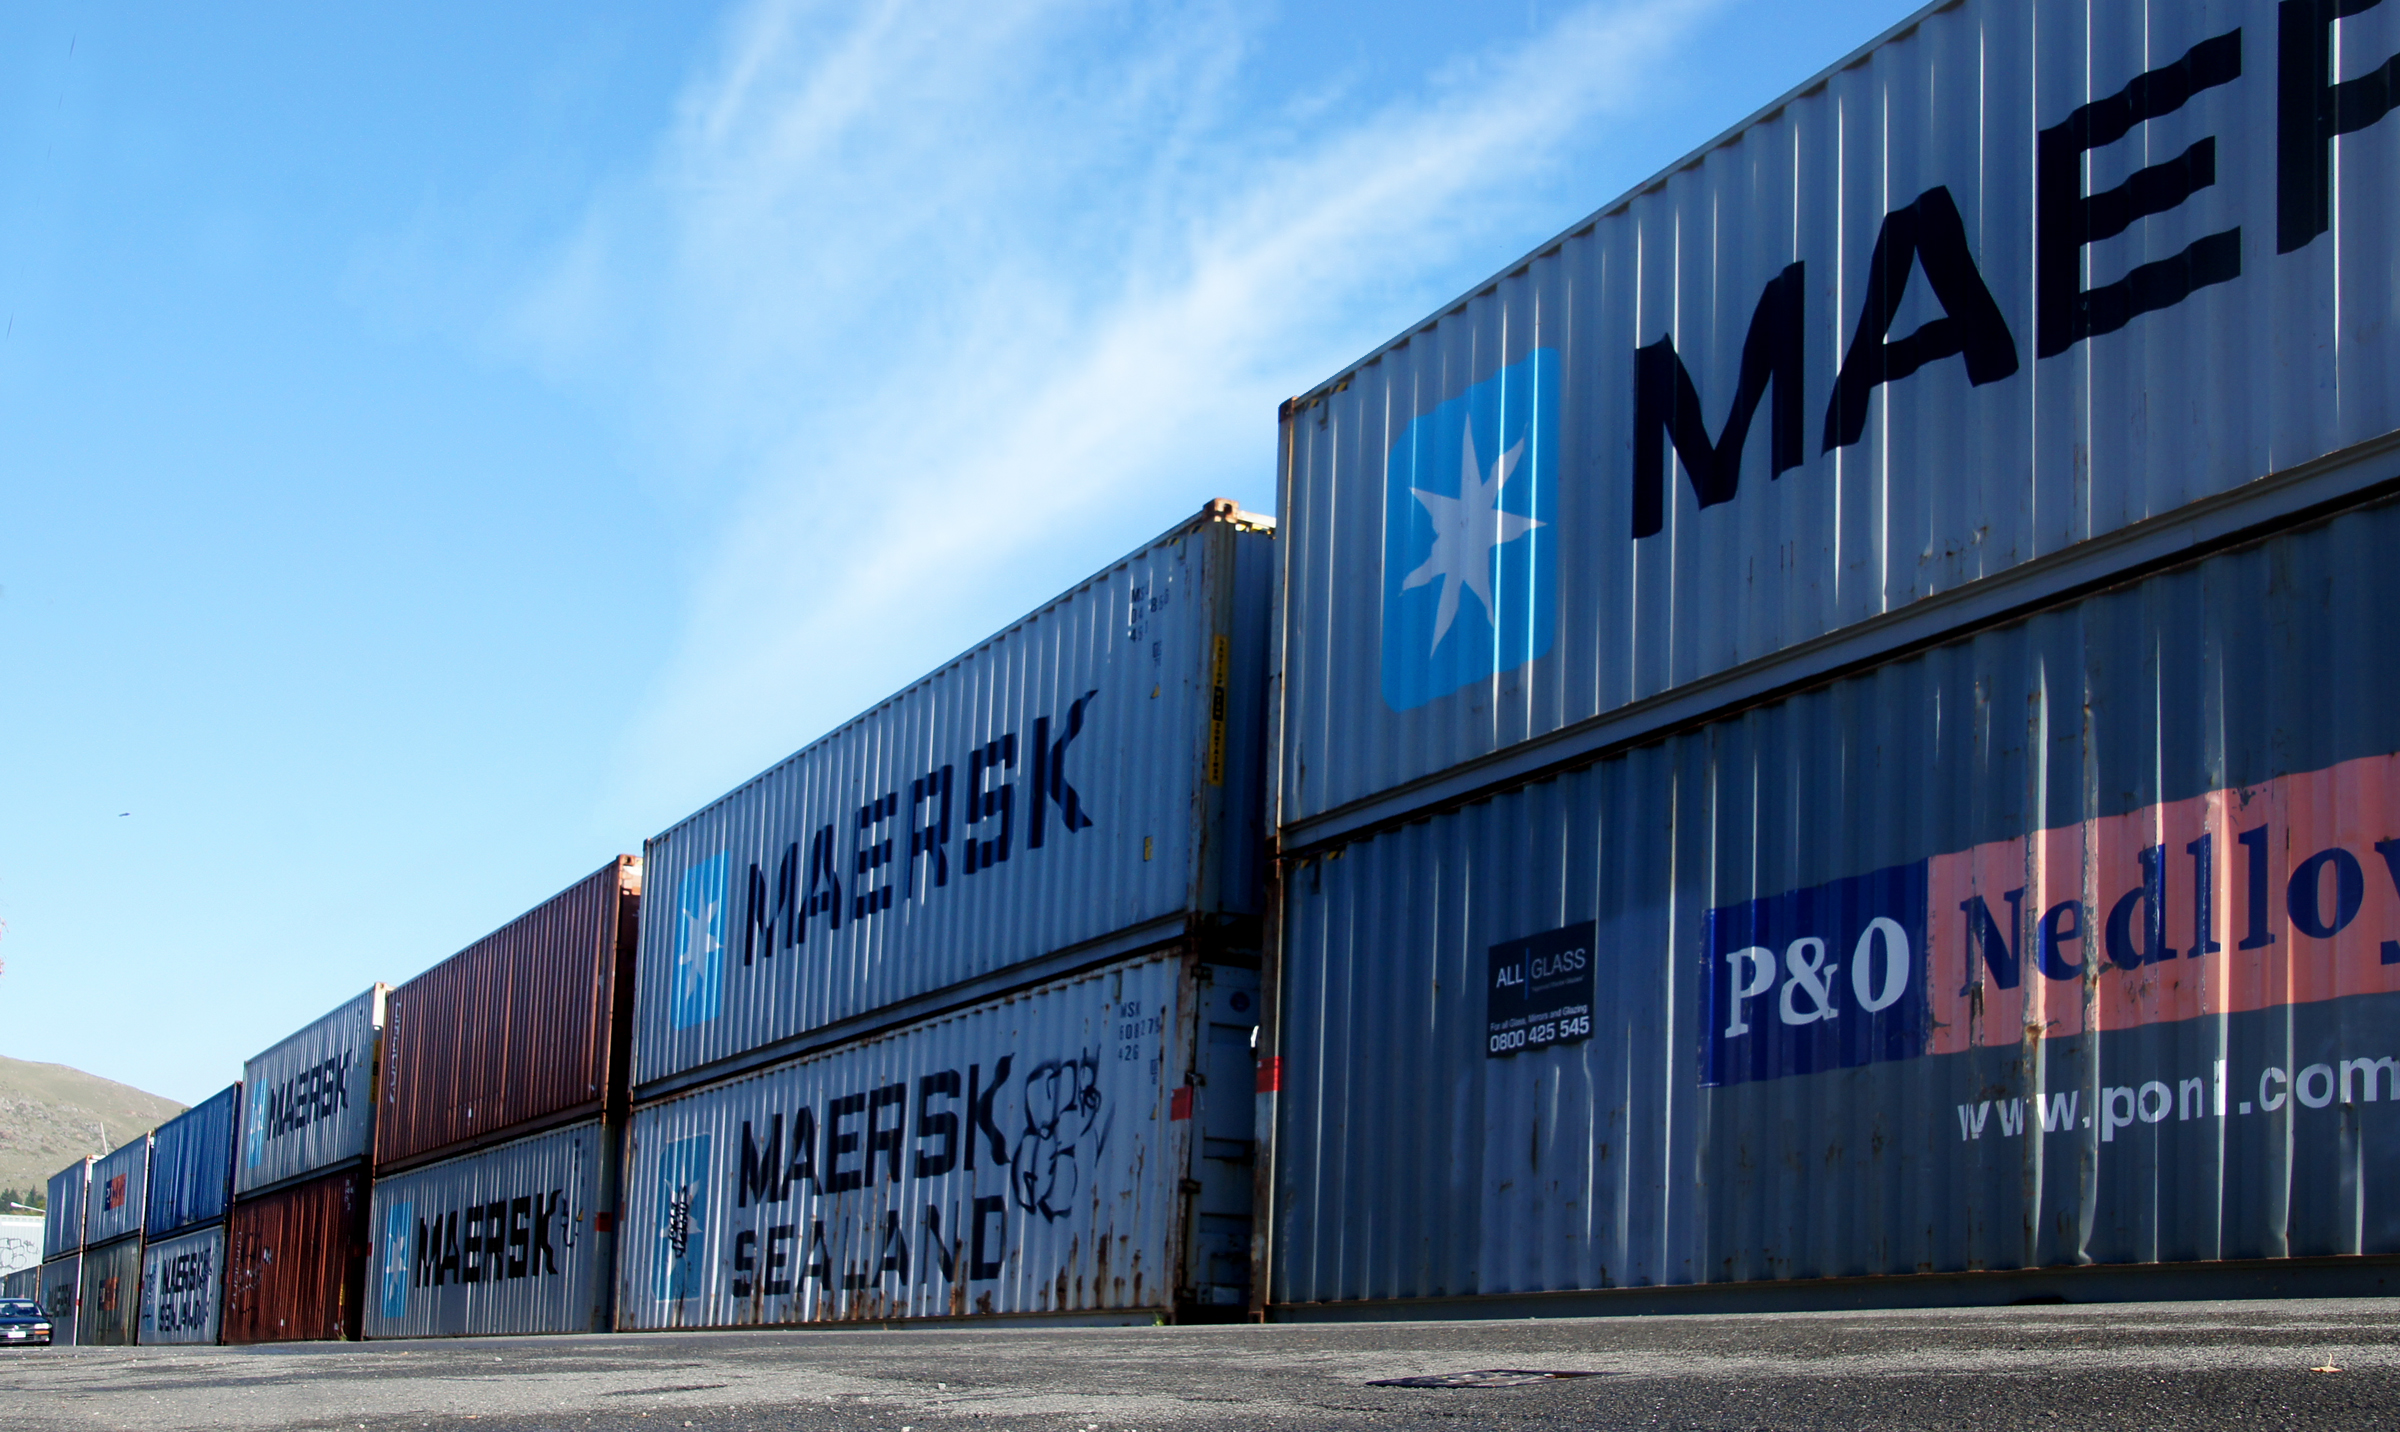
architecture, advertising, downtown, facade, blue, signage, stadium, shippingcontainers, urban area